List of birds of Pakistan

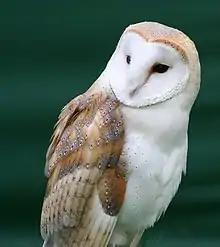
adult Barn owl

The family Pandionidae contains only one species, the osprey. The osprey is a medium-large raptor which is a specialist fish-eater with a worldwide distribution.